Autocephaly of the Orthodox Church of Ukraine

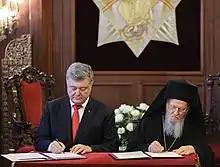
Bartholomew I of Constantinople with Ukrainian President Poroshenko, signing the cooperation agreement, 3 November 2018

The same day, the chairman of the Moscow Patriarchate's Department for External Church Relations, Metropolitan Hilarion, gave an interview to Russia 24 TV channel about the appointment of the two exarchs. In this interview, Hilarion issued his warning that the Russian Orthodox Church will "have no other choice but to break the communion" with the Ecumenical Patriarch if autocephaly is granted to Ukraine. This interview was entirely published on the Moscow Patriarchate's Department for External Church Relations's official website in English the next day.